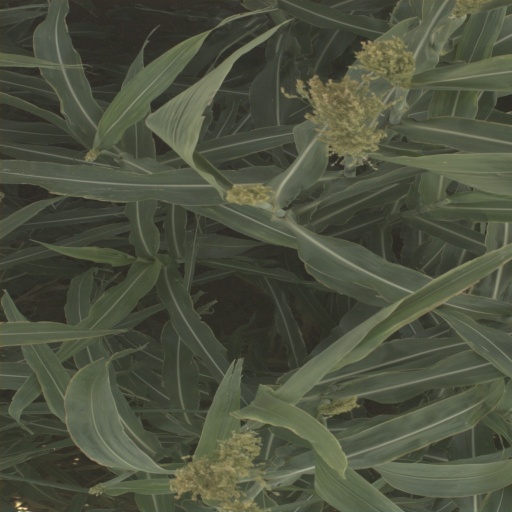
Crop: sorghum